Konstantin Melnikov

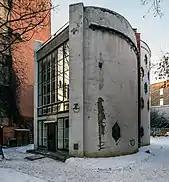
The Melnikov House, as seen from Krivoarbatsky Street

The finest existing specimen of Melnikov's work is his own Krivoarbatsky Lane residence in Moscow, completed in 1927–1929, which consists of two intersecting cylindrical towers decorated with a pattern of hexagonal windows. His flow of commissions in 1926-1927 provided enough money to finance a three-story house of his dreams. At this time, many well-to-do Russians were into building their own city houses; Melnikov was one of the few who managed to retain his property after the fall of New Economic Policy. His request for land (790 square meters) had few chances to pass the district commission; to his surprise, a working class commissioner supported him, saying that "we can build public buildings anytime and anywhere, but we may never see this unusual house completed if we reject Melnikov". The city endorsed Melnikov's draft as an experimental, one-of-a-kind project.